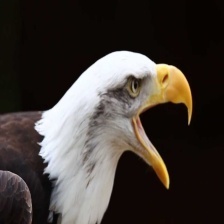
Species: BALD EAGLE
Scientific name: HALIAEETUS LEUCOCEPHALUS